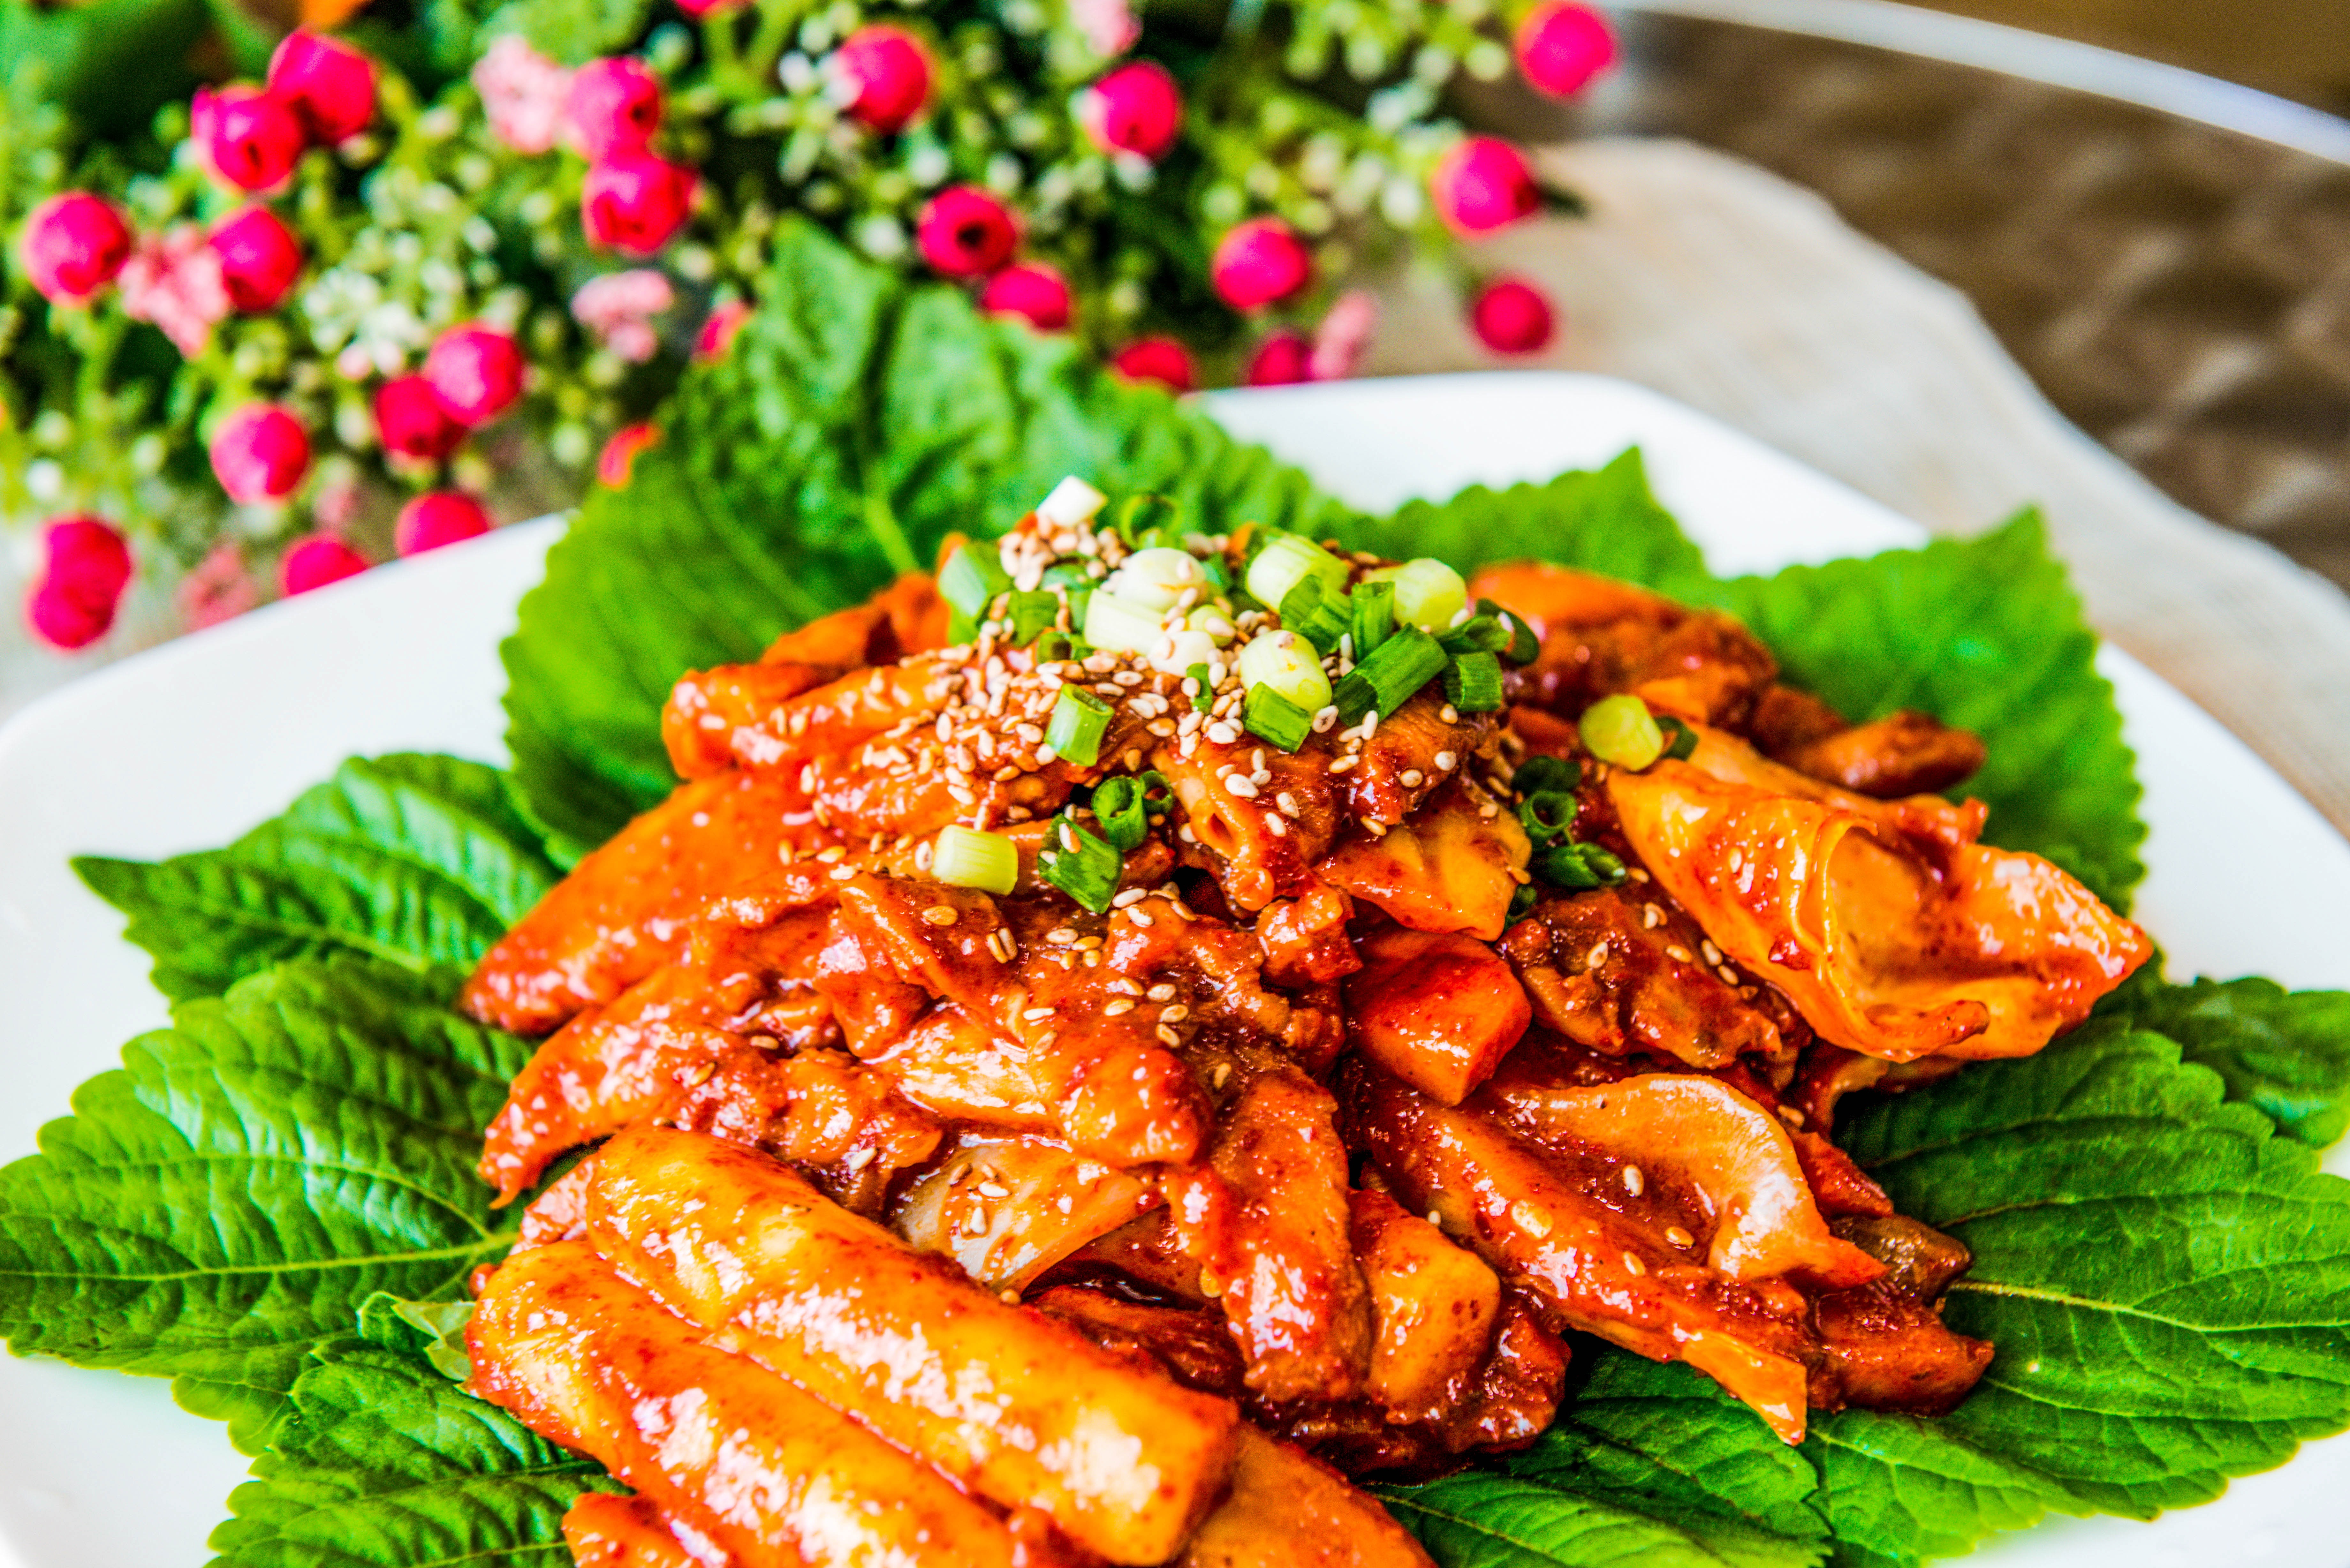
dish, food, salad, produce, vegetable, meat, cuisine, asian food, spicy, thai food, chinese food, southeast asian food, tteokbokgi